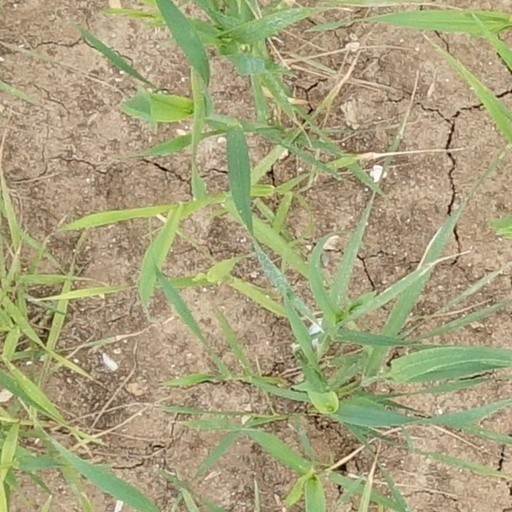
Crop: wheat